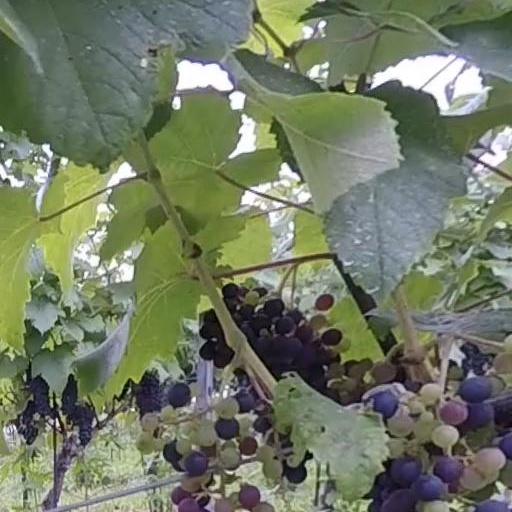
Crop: grape